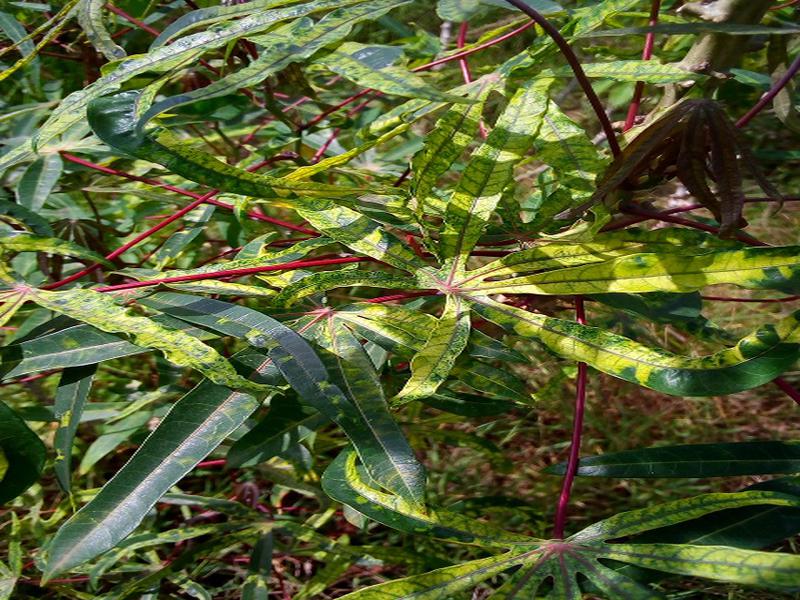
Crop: cassava
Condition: mosaic_disease